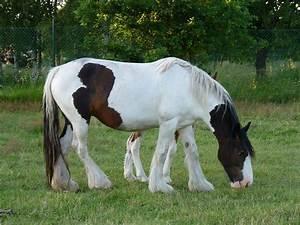
horse